Interstate 155 (Missouri–Tennessee)

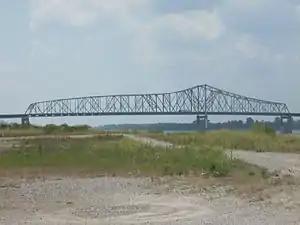
The Caruthersville Bridge from the Tennessee side of the Mississippi River

Prior to the construction of the Caruthersville Bridge, a number of ferries crossed the Mississippi River between the two states. By the late 1930s, Missouri and Tennessee were two of the few remaining bordering states in the country which were not directly connected by road or rail, and a bridge across the river began to be proposed. Caruthersville newspaper "The Republican" reportedly suggested a bridge be constructed in the area in 1936 or 1937, and by early August 1939, a group of local citizens began promoting the idea. That same year, the Pemiscot County court reportedly endorsed the construction of a bridge across the river near Caruthersville, but little action was taken until 1946, when the Caruthersville Chamber of Commerce and Caruthersville Rotary Club began promoting the project. On September 15 of that year, the Caruthersville and Dyersburg chambers of commerce held a meeting and established the "Hands Across the River Committee" to promote the project. Three months later, the two chambers hired engineering firm Sverdrup & Parcel to conduct a feasibility study on the project. The study was conducted in the spring of 1947, and found that the traffic volumes on the bridge would not justify the cost of such an undertaking. Nevertheless, proponents of the bridge persisted, and in 1949 successfully lobbied both state legislatures to create a commission to study the bridge project, which held its first meeting on September 14 of that year. The commission authorized feasibility and traffic studies for three possible sites on August 14, 1951, which took place the following spring, and considered constructing the bridge as a toll bridge. The commission chose the site on November 18, 1952, which was subsequently approved by the Army Corps of Engineers on August 20, 1953. The studies had estimated that tolls would only finance approximately one half of the cost of the bridge, which prompted the commission to recommend seeking federal funding for the project or finance it by issuing bonds. The inability to secure a funding source would ultimately delay the project.